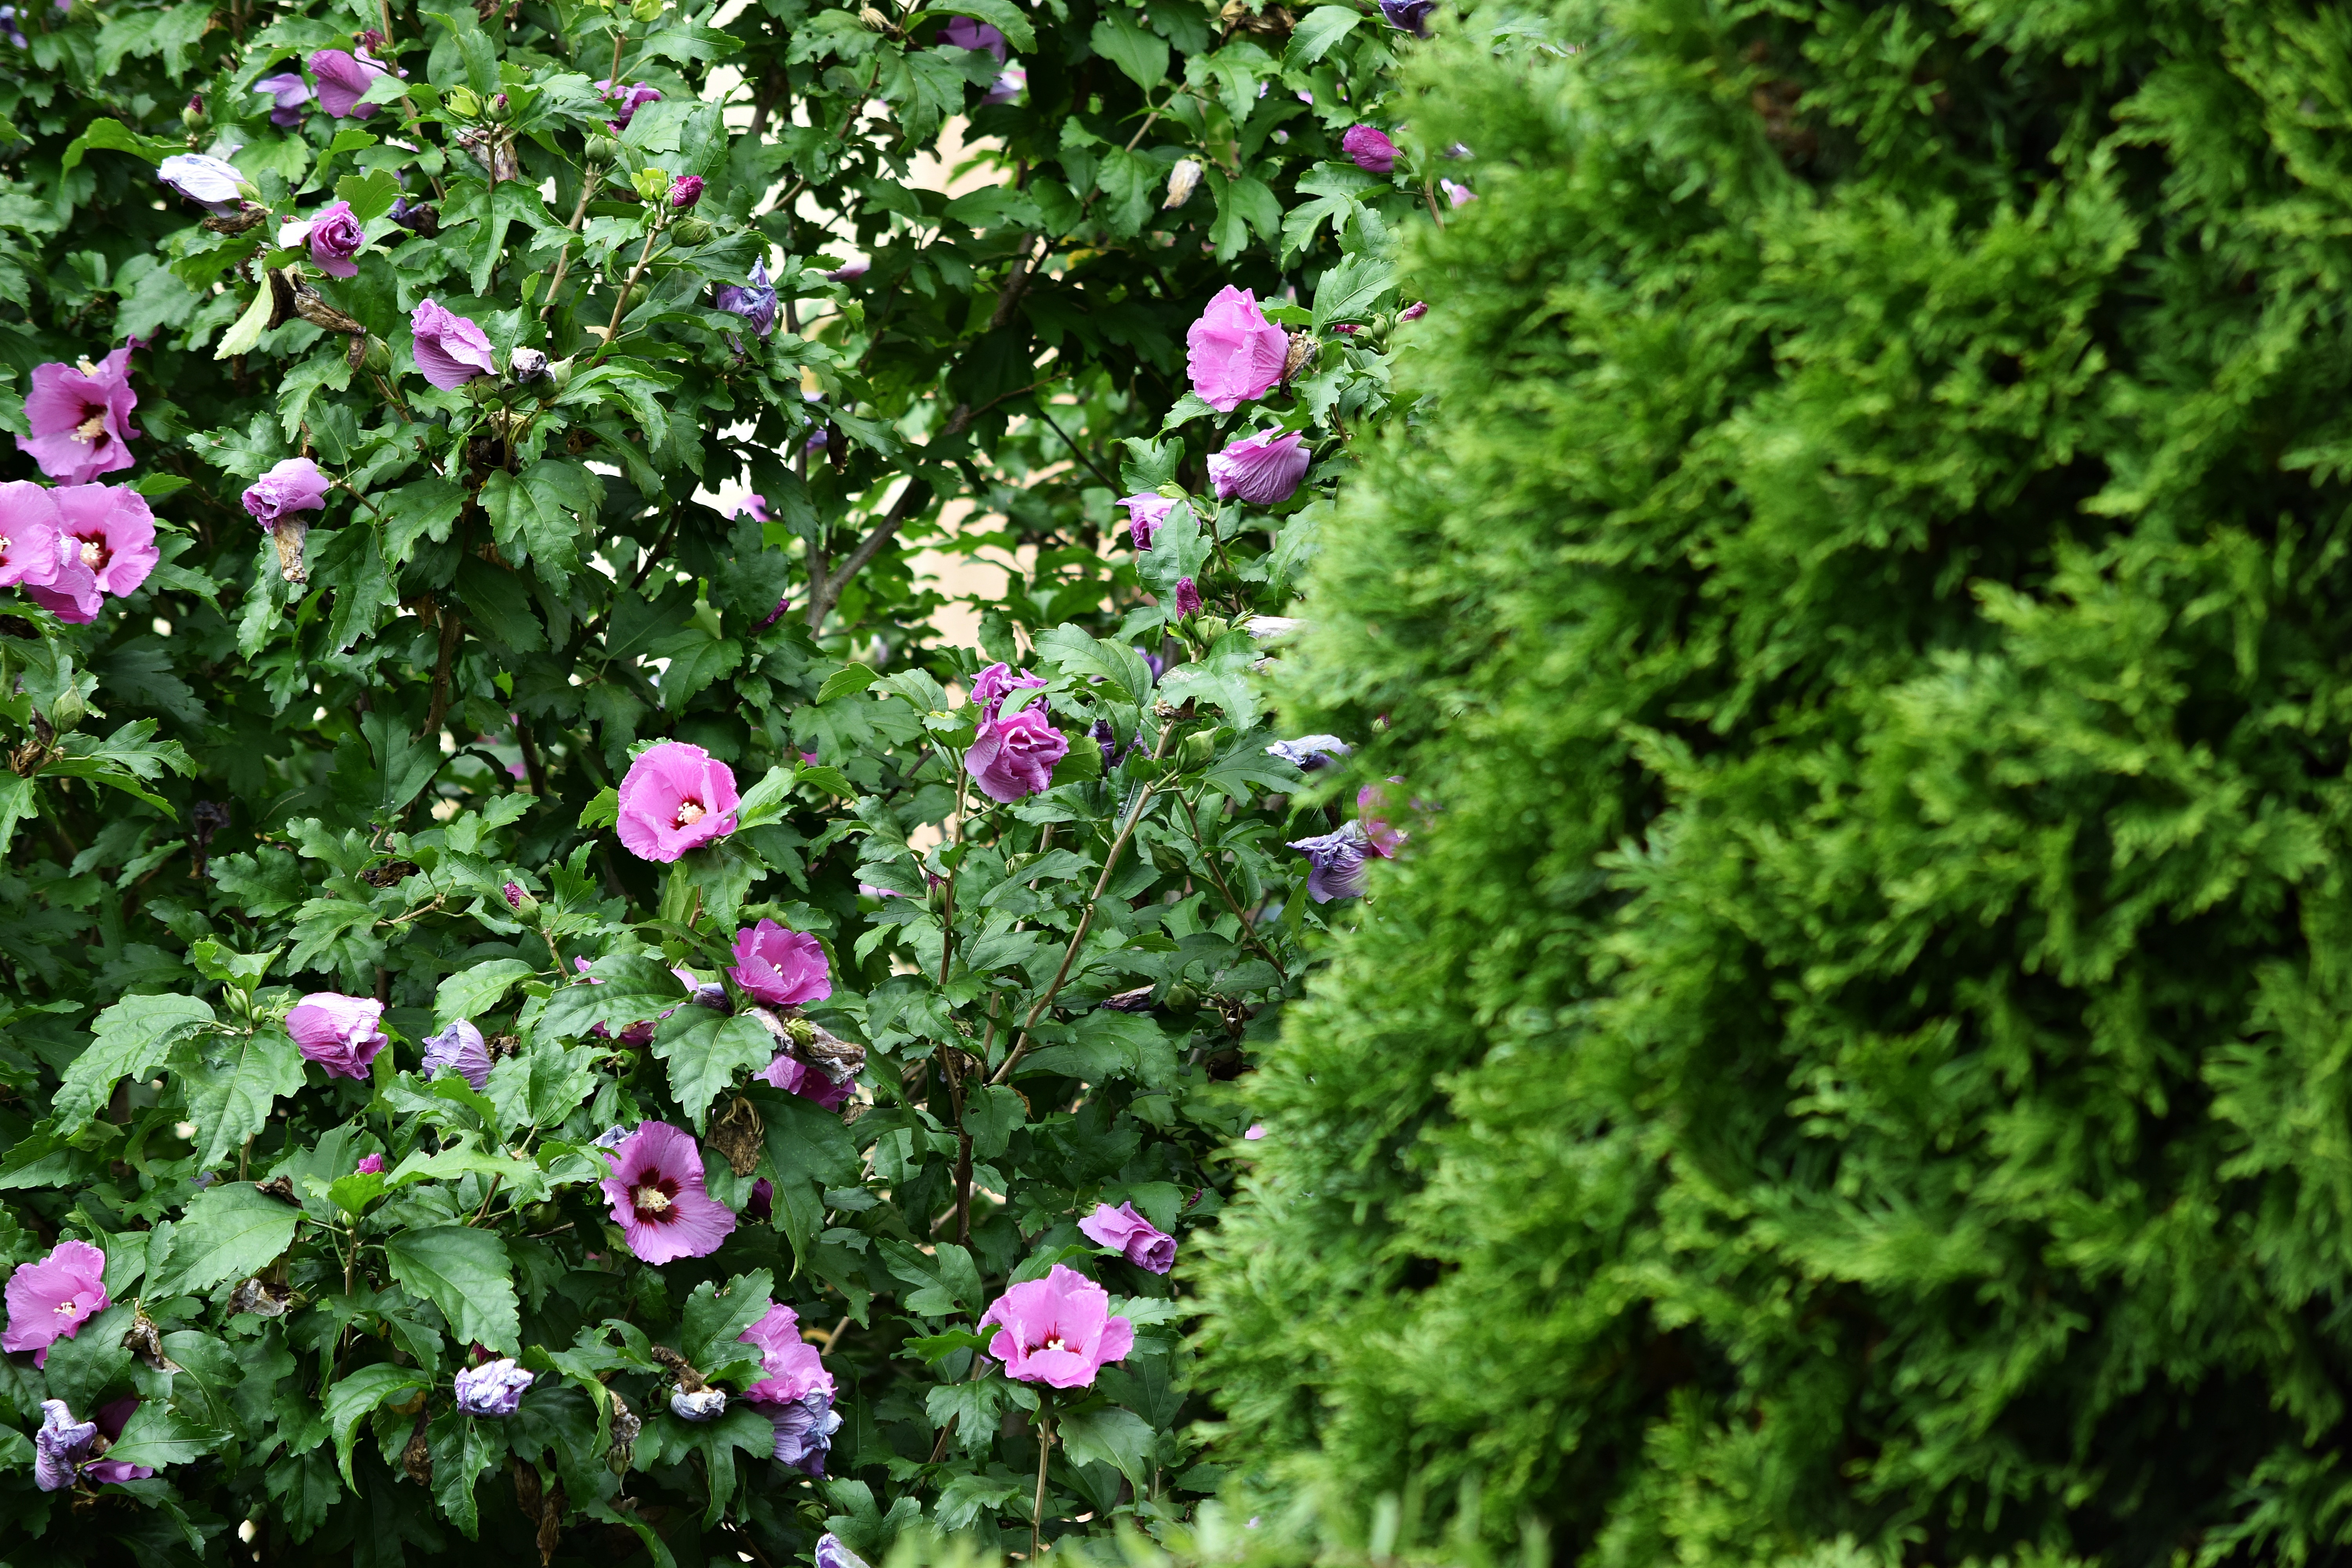
tree, nature, plant, lawn, flower, bush, green, botany, garden, flora, wildflower, shrub, flowering plant, annual plant, land plant